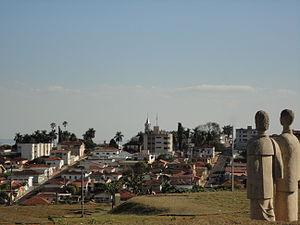
Altinópolis est une municipalité brésilienne de l'État de São Paulo. L'activité principale de cette région est la culture du café et de la canne à sucre.